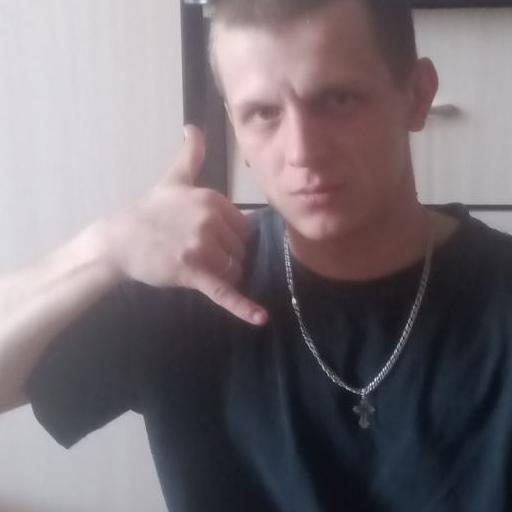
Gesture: call